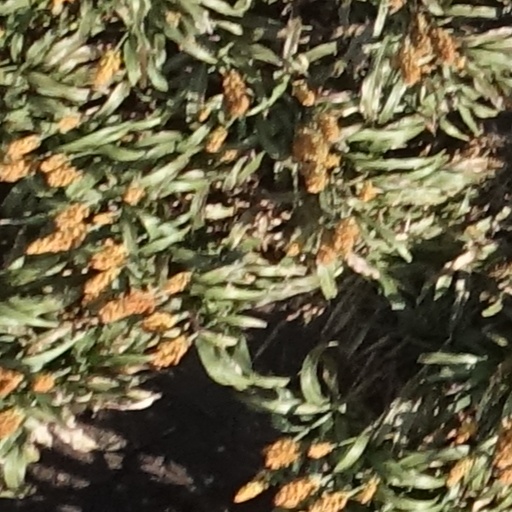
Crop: sorghum